Hiraab Imamate

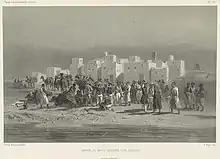
Charles Guillain's caravan expedition in 1848, departing from Mogadishu.

According to the Encyclopedia of Geography, in the year 1707, the British Royal Naval Warship H.M.S. Albemarle sent an armed boat on shore, but it was detained and never recovered; and a party from Captain W. Owen's vessel were imprisoned. This would mark almost two centuries until the Imperial forces return to East Africa.